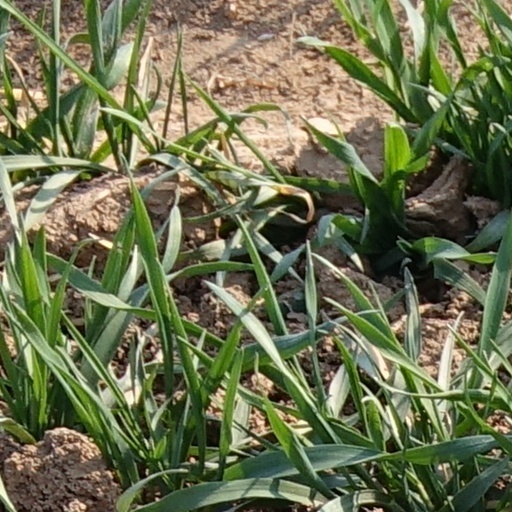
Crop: wheat